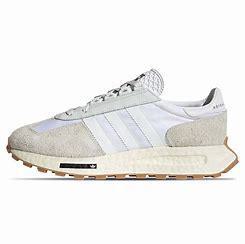
Brand: adidas
Model: originals Adidas Originals Retropy E5